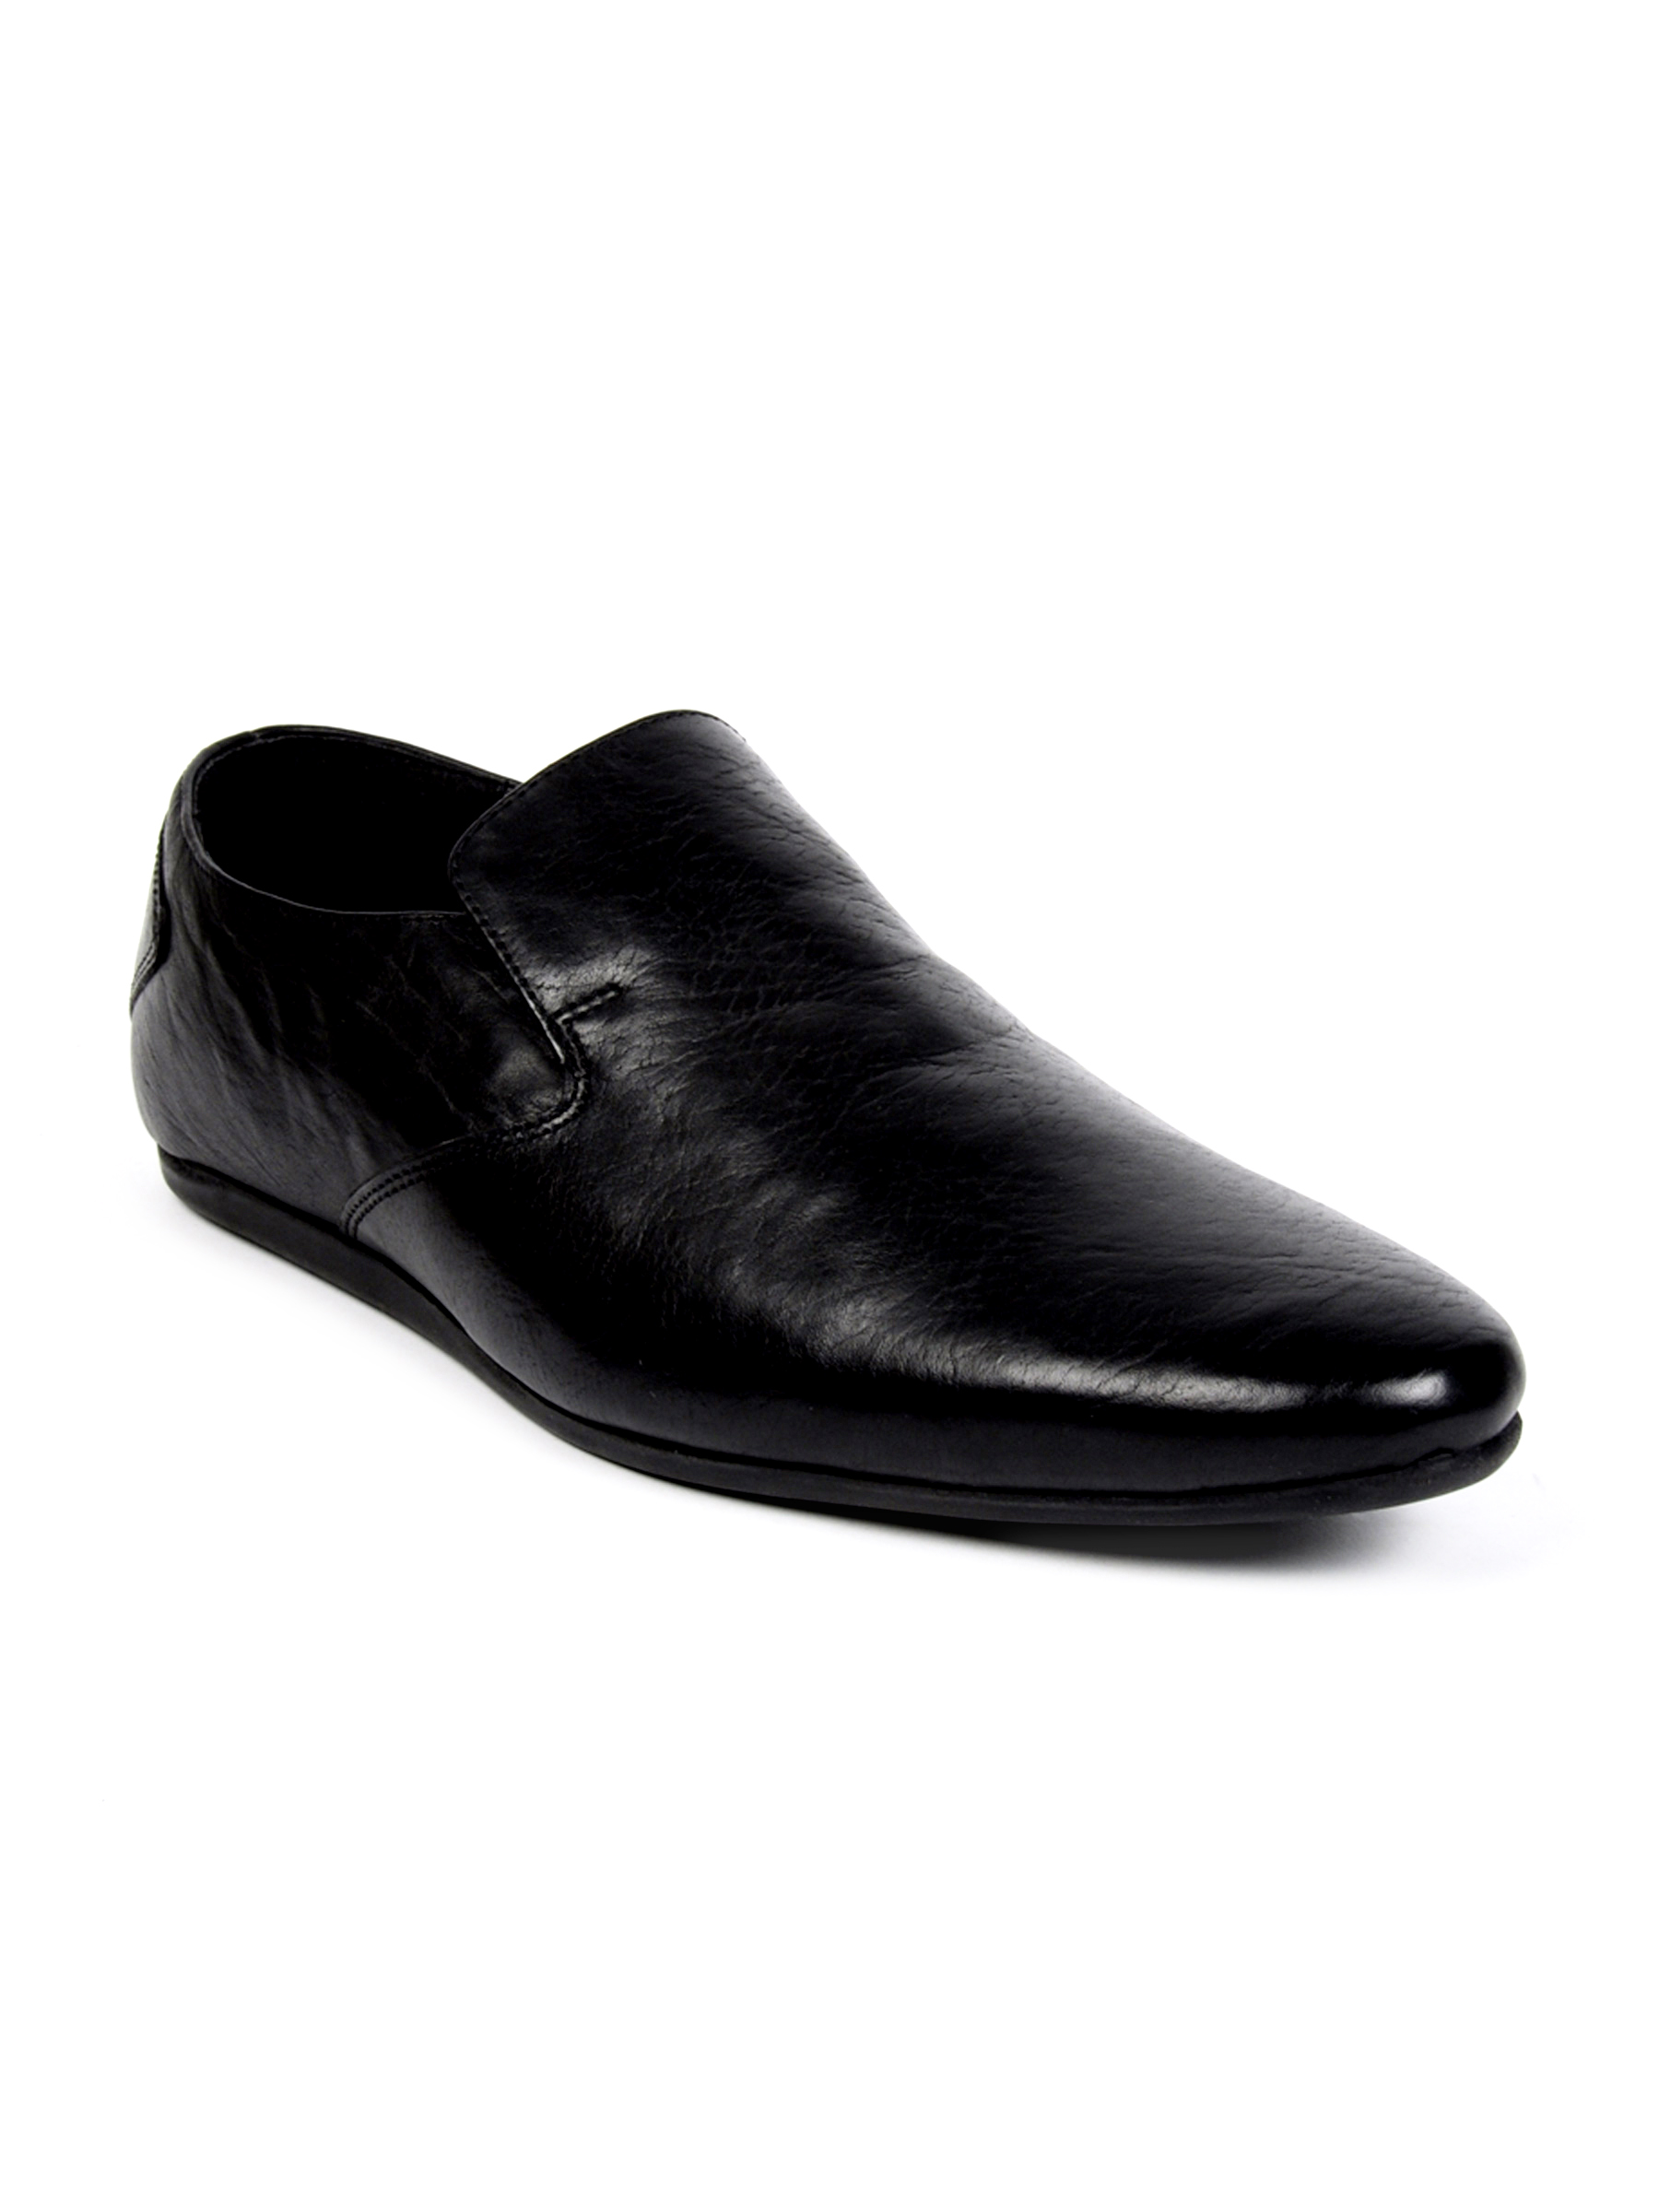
Carlton London Men Formal Black Formal Shoes
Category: Footwear / Shoes / Formal Shoes
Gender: Men
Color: Black
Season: Winter 2014
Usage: Formal